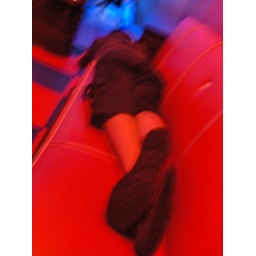
A girl passed out on a couch in a bowling alley, the neon lights highliting her.